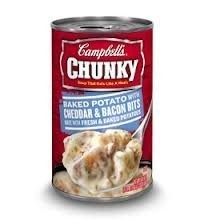
Item Name: b'Campbell's Chunky Baked Potato with Cheddar & Bacon Bits Soup 18.8 oz (Pack of 6)'
Bullet Point 1: Campbell's
Bullet Point 2: Chunky Soup
Bullet Point 3: Baked Potato with Cheddar & Bacon Bits
Bullet Point 4: 18.8oz Can
Bullet Point 5: Pack of 6
Product Description: Campbell's Chunky Baked Potato with Cheddar & Bacon Bits Soup 18.8 oz (Pack of 6)
Value: 6.0
Unit: Count

Price: 2.84